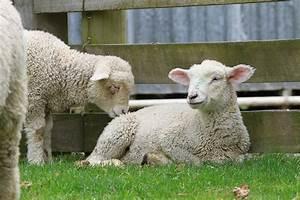
sheep